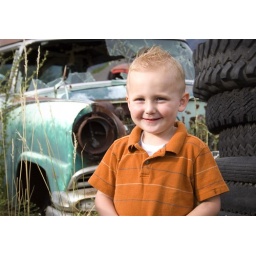
Boogie took these behind Mom's house in Leroy's old car Boogie took these behind Mom's house in Leroy's old car cemetary.